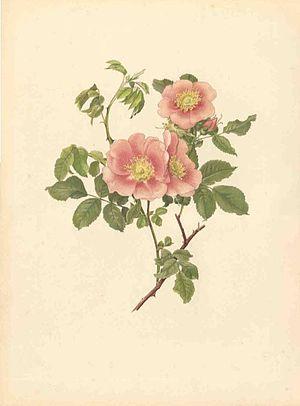
Alfred William Parsons, né le 2 décembre 1847 à Beckington et mort le 16 janvier 1920, est un peintre anglais spécialisé dans l'illustration et les paysages qui fut aussi paysagiste.
Rosa laxa est une espèce de rosiers classée dans la section des Cinnamomeae, originaire d'Asie centrale : Kazakhstan, Kirghizistan, Tadjikistan, Turkestan, Sibérie occidentale, Mongolie, Chine.